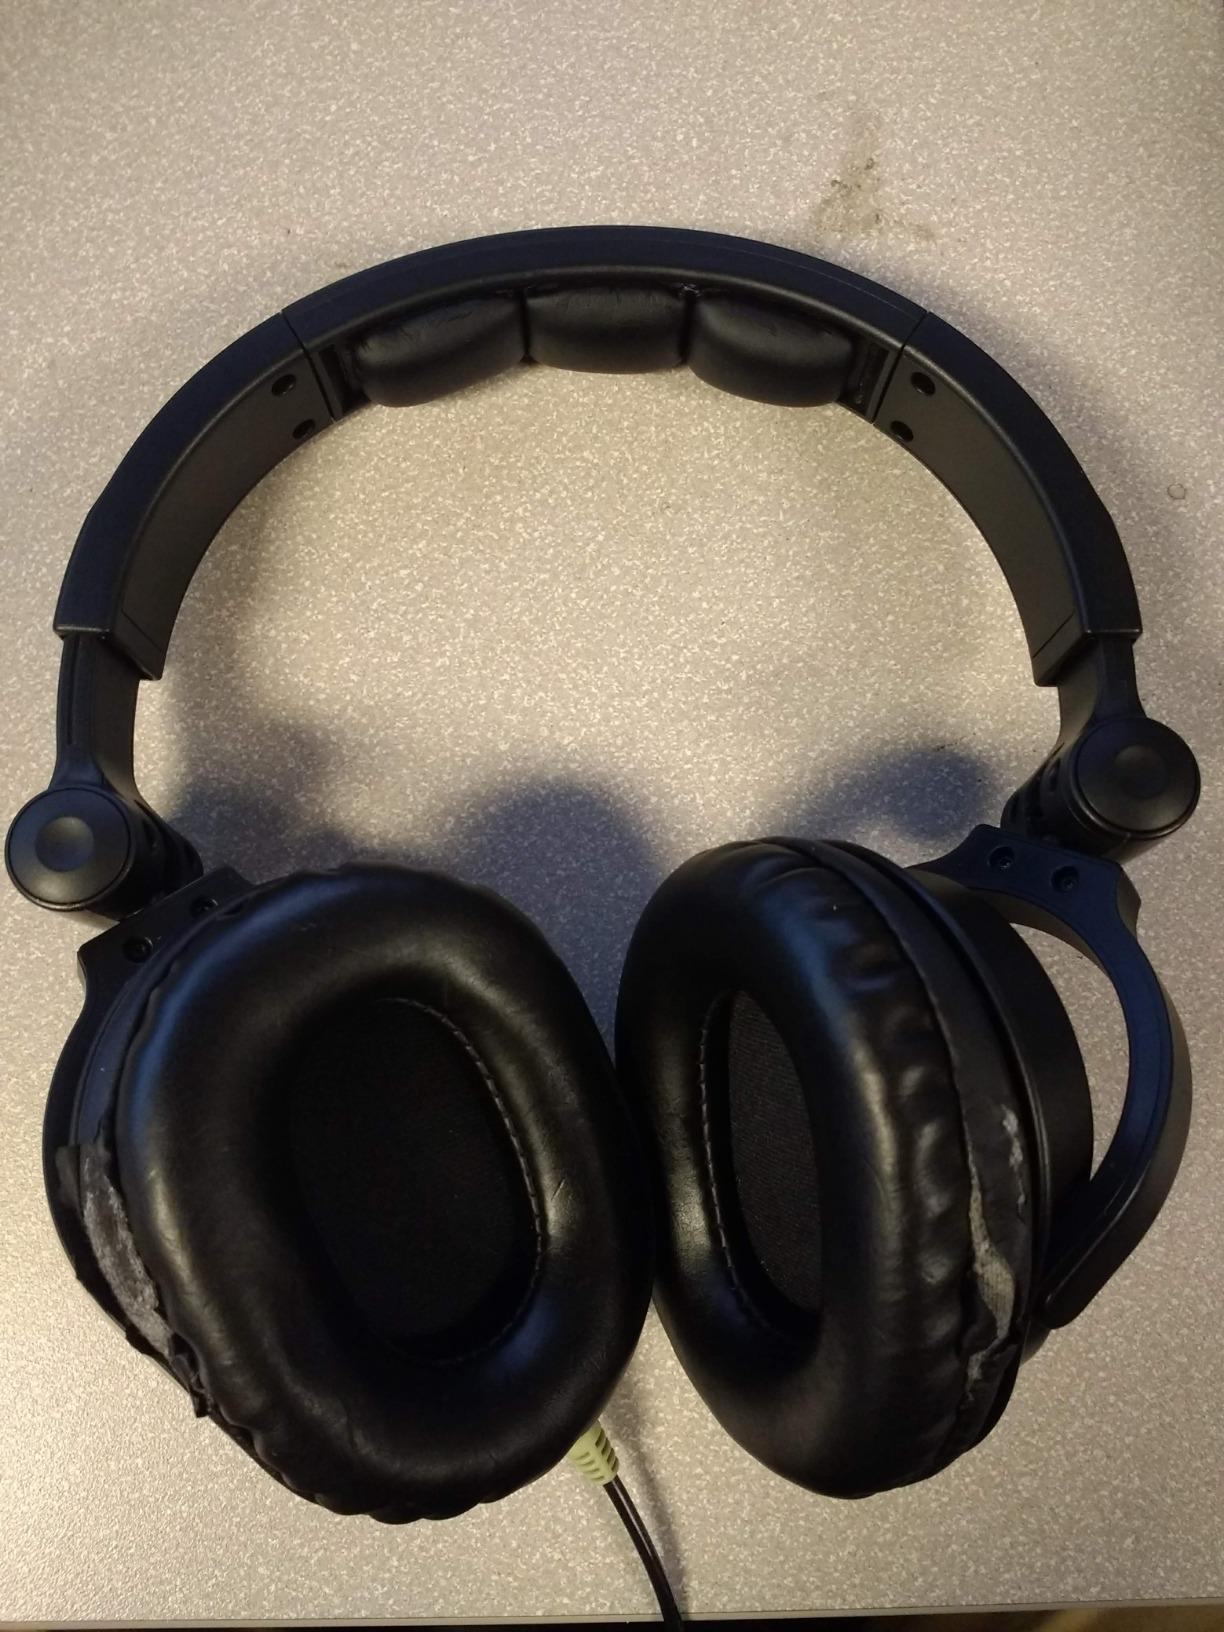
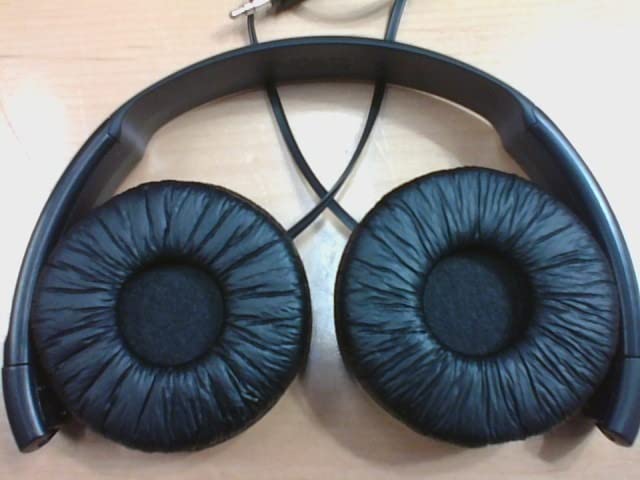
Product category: headphones
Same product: no